Yuliya Galysheva

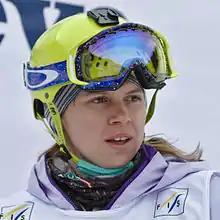
Galysheva in 2015

Yulia Evgenievna Galysheva (born 23 October 1992) is a Kazakhstani mogul skier who won three medals at FIS Freestyle Ski World Championships, bronze medal at the 2018 Pyeongchang Olympic Games and two gold medals at the Asian Winter Games in 2011.